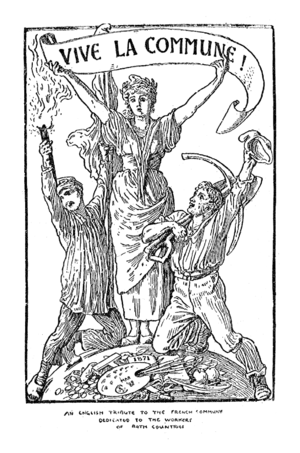
Pottier - Chants révolutionnaires, p. 166.